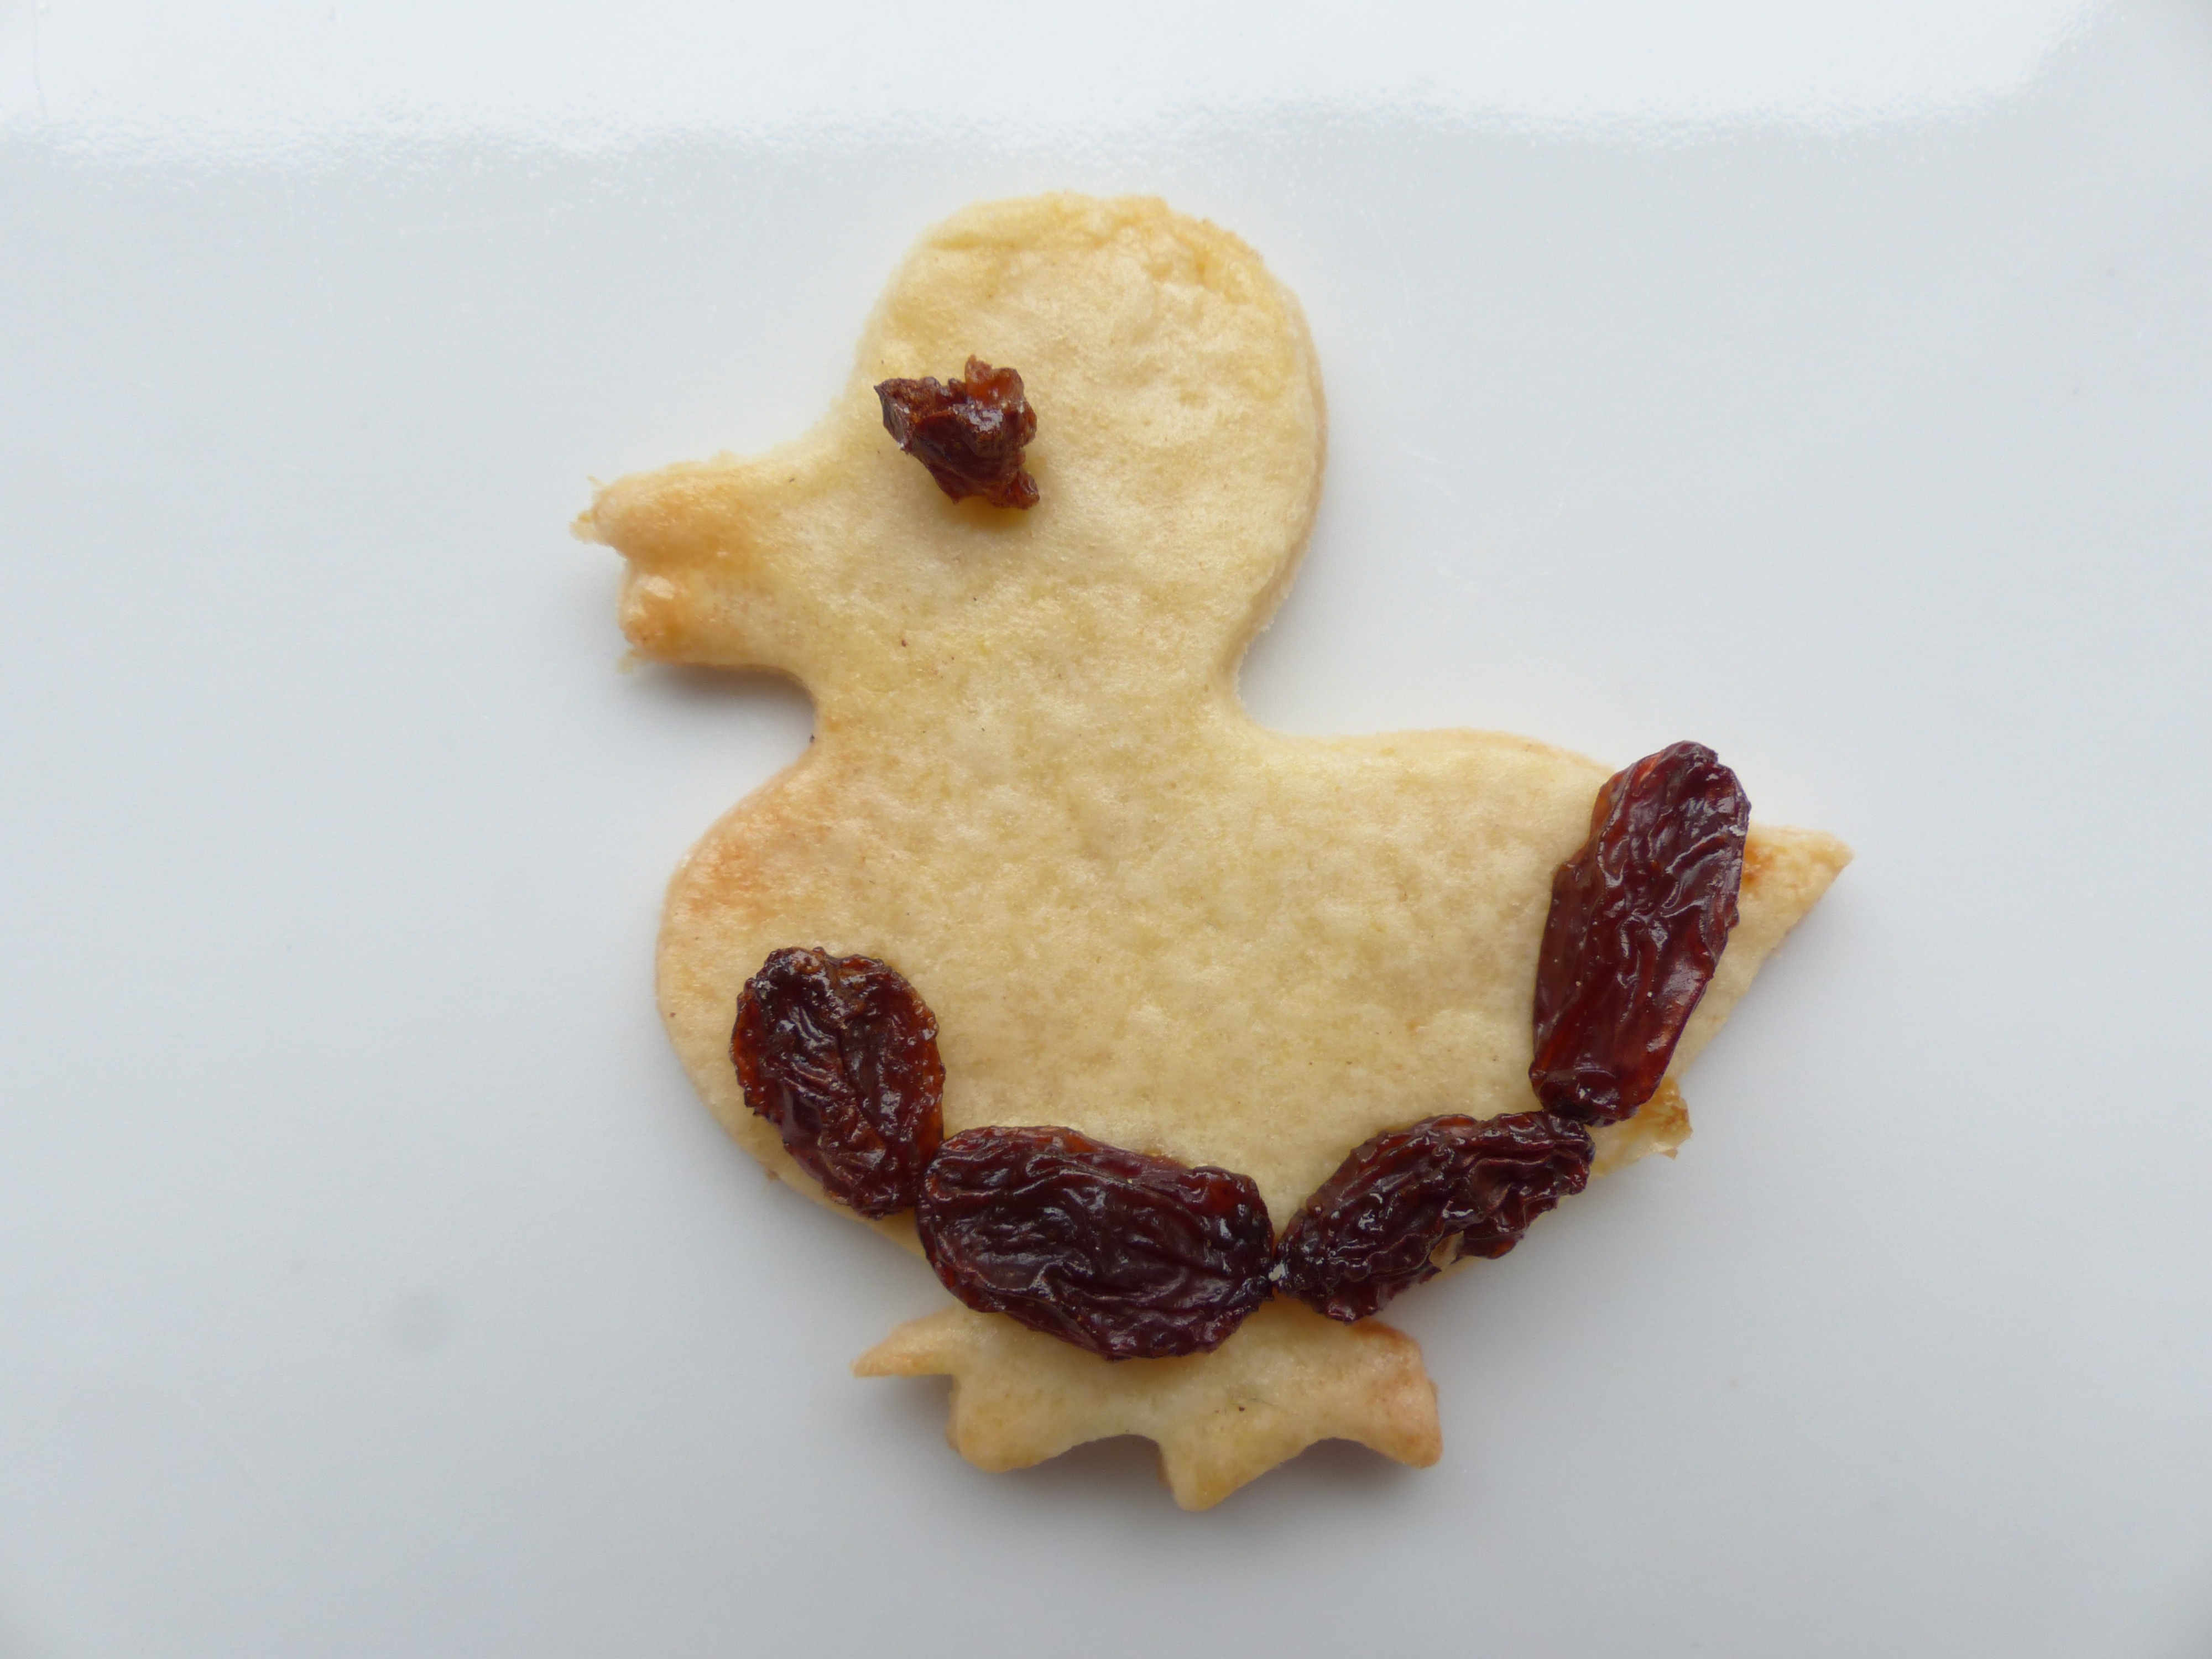
food, produce, nut, breakfast, biscuit, cookie, dessert, dough, cookie cutter, bake, pastries, cookies, sugar, icing, duck, easter, raisin, oven, baked goods, ducky, small cakes, ausstecherle, fine pastry, snack food, easter cakes